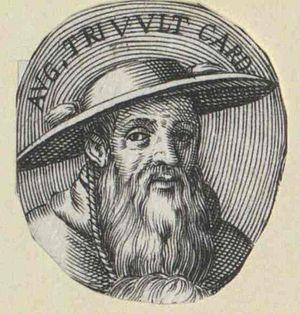
Agostino Trivulzio est un cardinal italien du XVIᵉ siècle.